Fiona Scott Lazareff

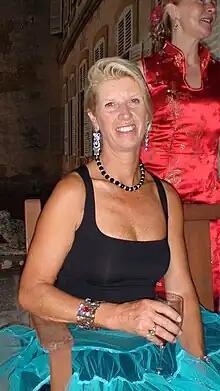
Fiona Scott Lazareff

Fiona Scott Lazareff is an activist and has created various campaigns to support social justice and women's entrepreneurship in technology.